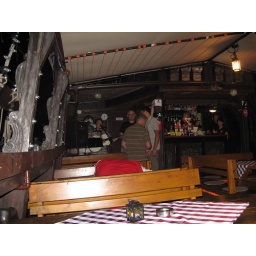
Gdansk by night - the guy in the red shirt was slumped for some time!